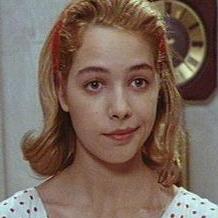
Age: 19